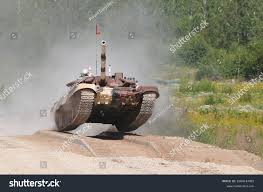
Label: T-72